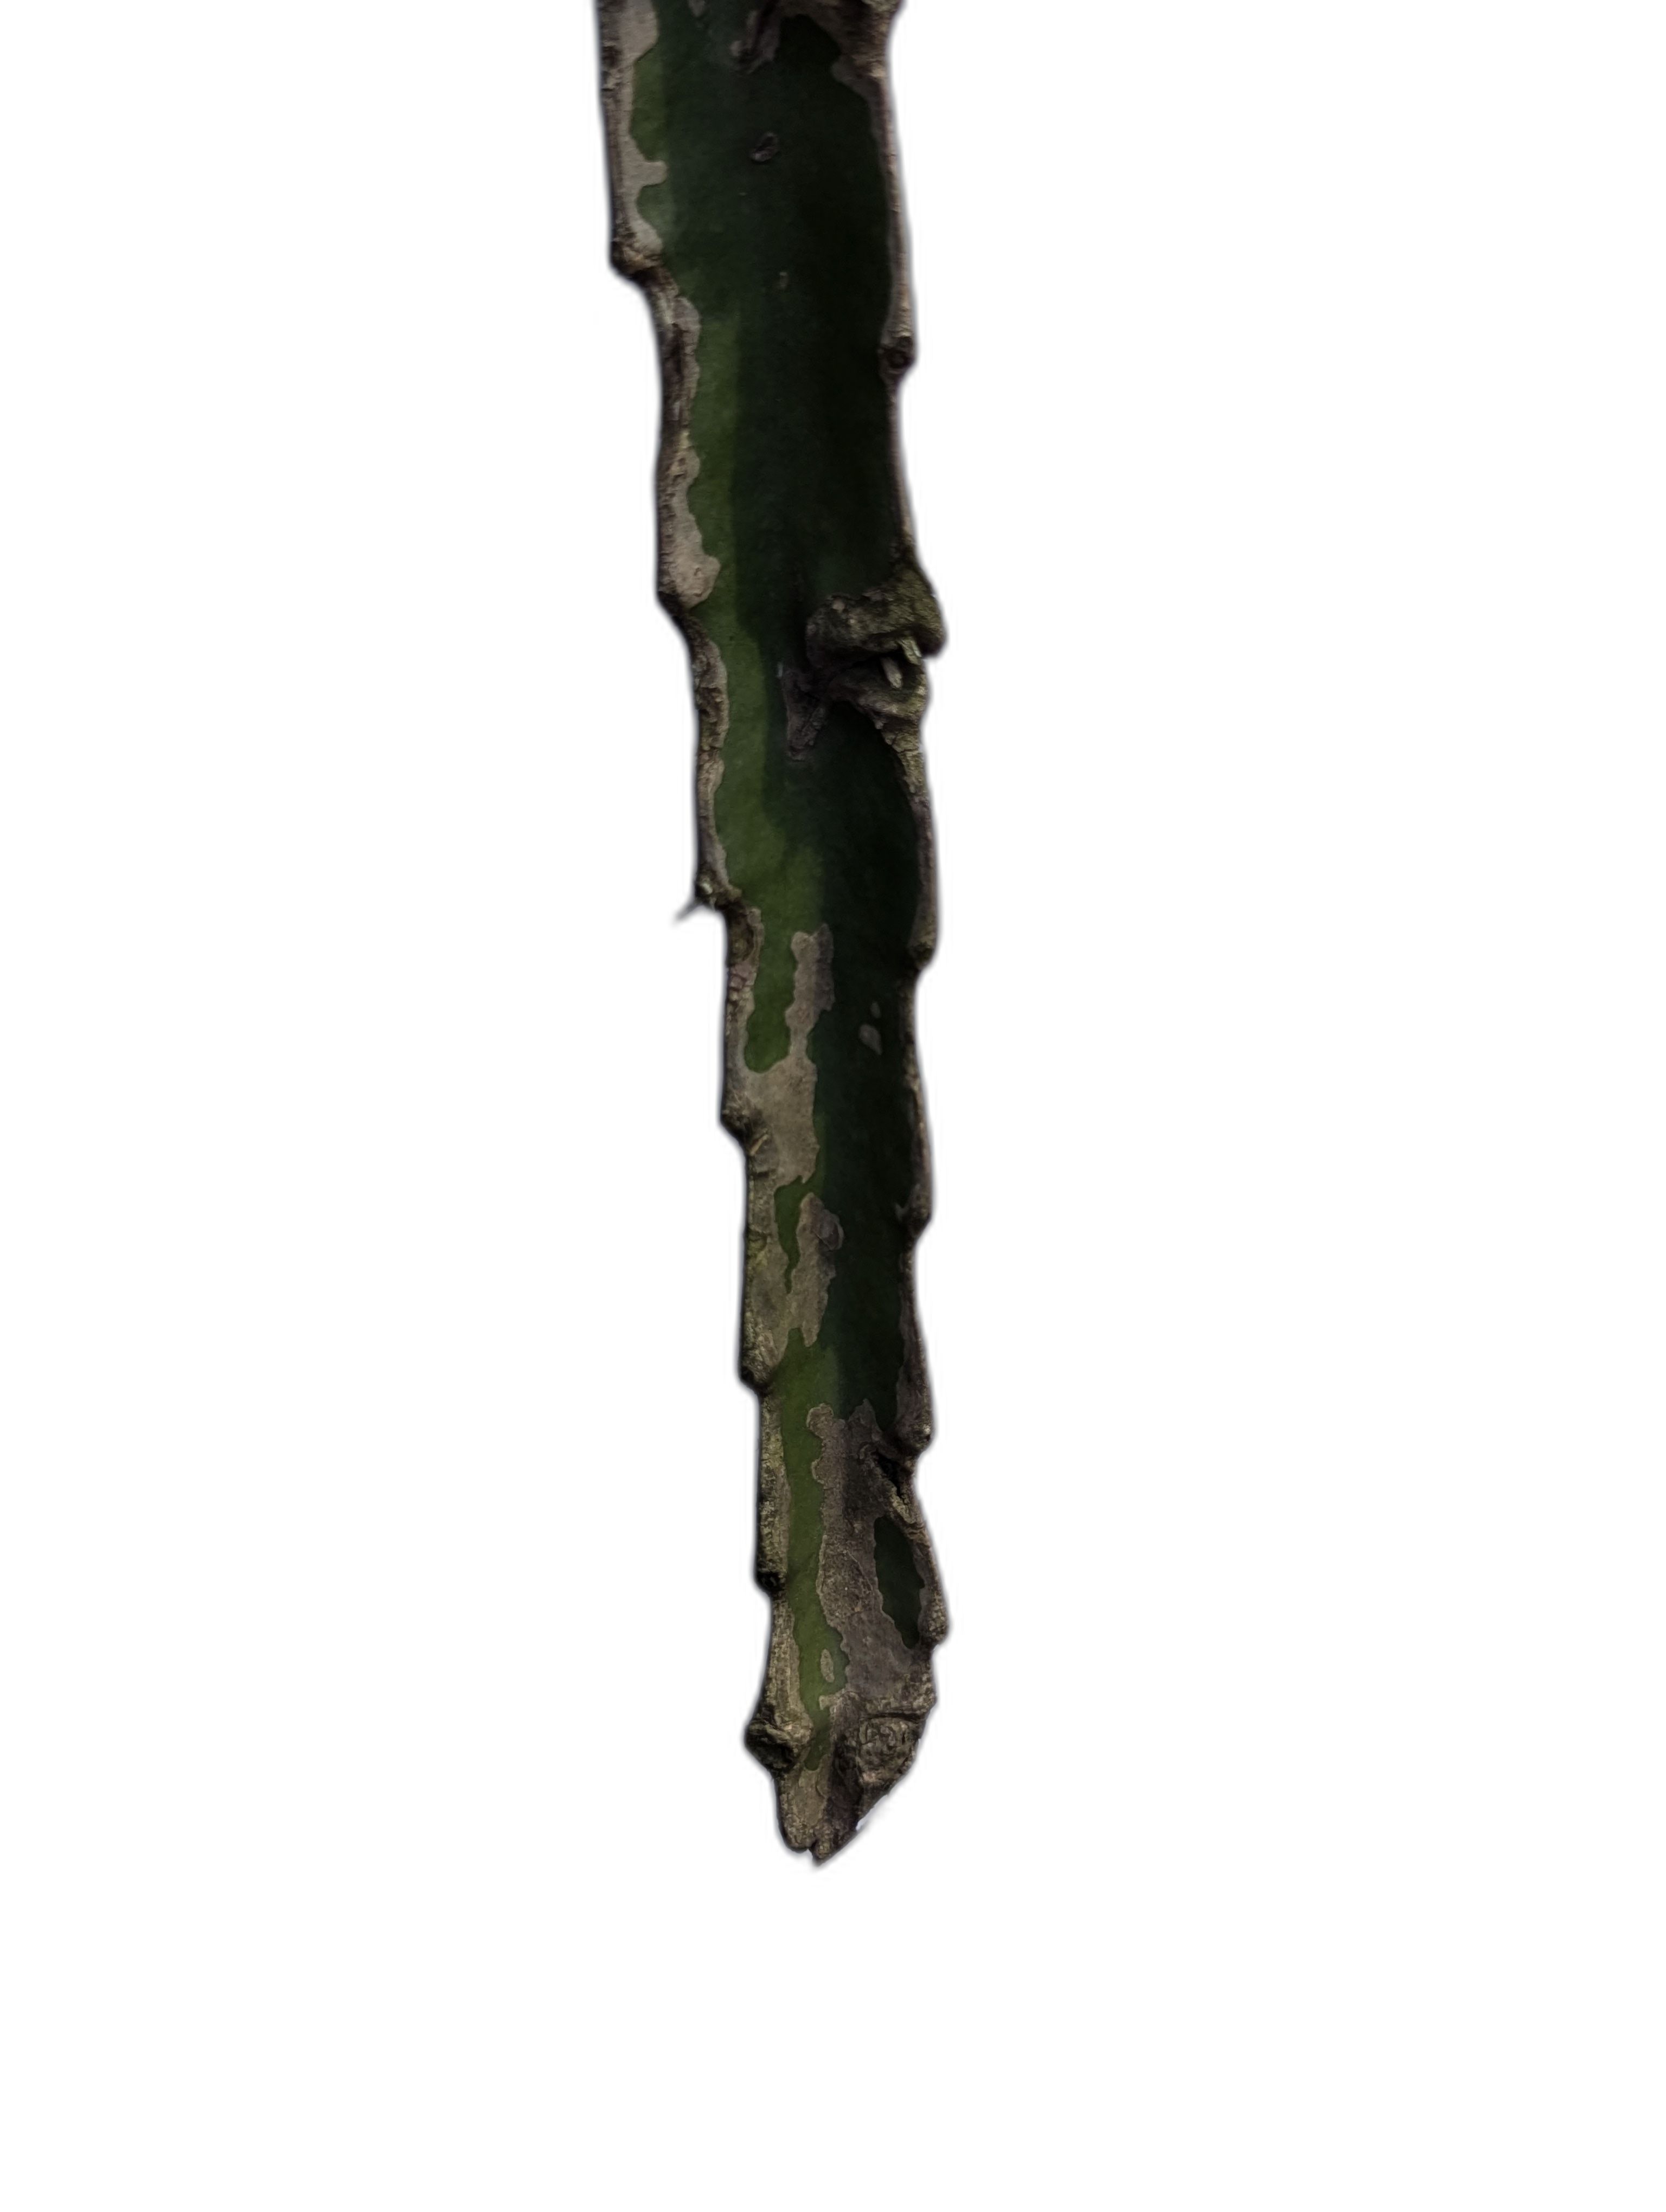
Label: Bad leaf